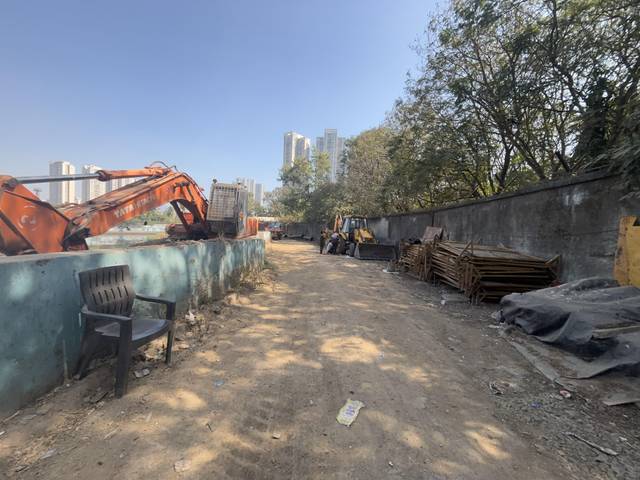
Region: India
Coordinates: 19.151, 72.836